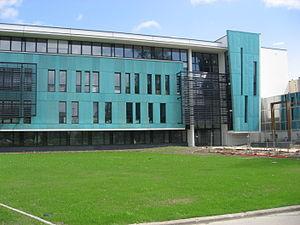
Nouveau bâtiment (2009) de l'Ecole Supérieure d'Agriculture d'Angers, Pays de Loire, France.
Angers est une commune de l'Ouest de la France située au bord de la Maine, préfecture du département de Maine-et-Loire dans la région Pays de la Loire.